Adolfo Mexiac

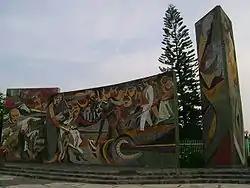
Mural by Adolfo Mexiac at the University of Colima.

At the beginning of the 1950s he was studying under Pablo O'Higgins and Ignacio Aguirre and occasionally helped them with mural work. When O'Higgins saw some of Mexiac's drawings, he invited him to the Taller de la Gráfica Popular. There he saw the work they were doing and became involved in lithography and drawing for the organization. He remained for ten years working with Leopoldo Méndez, Pablo O'Higgins and Luis Arenal . Themes of his graphic work were mostly political and social, such as support to striking miners and opposition to imperialism. One famous engraving is called Libertad de expresión (Freedom of Expression) which deals with the coup d'état and fall of the Jacobo Árbenz government in Guatemala in 1954. The print caused a commotion in Mexico, showing an indigenous person with his mouth covered in chains and a padlock saying “USA.” Referring to this work, he stated that Mexican artists have never had complete freedom of expression.